Julian Krzyżanowski

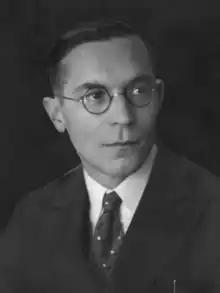
Julian Krzyżanowski

Julian Krzyżanowski (4 July 1892 – 19 May 1976) was a Polish literature and folklore scholar, best known for his study of Polish proverbs. Participant of the Warsaw Uprising. Professor at the Warsaw University and others. Recipient of Order of Polonia Restituta. He has been recognized as one of the most significant contributors to the field of Polish paremiology after World War II.